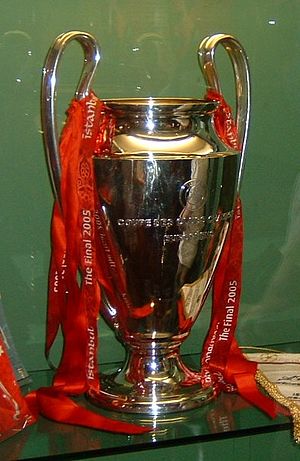
UEFA Champions League 2004-05
UEFA Champions League 2004-05 var en fodboldturnering arrangeret af UEFA med Europas bedste klubhold. Der var tale om den 50. sæson med turneringen, når man medregner forløberen, der hed Mesterholdenes Turnering. Turneringen blev vundet af Liverpool F.C. efter en mindeværdig finale over A.C. Milan efter straffesparkskonkurrence, idet stillingen efter normal og forlænget spilletid var 3-3.